Hinduism in Telangana

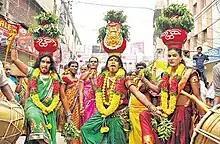
Telangana Bonalu A Hindu Festival

Hinduism influenced language, literature, arts, music, dance, and festivals (such as Bonalu). Epics such as the "Ramayana" and "Mahabharata", and ancient scriptures such as the "Vedas" and "Upanishads" form the culture's foundation.